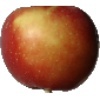
Label: braeburn_apple